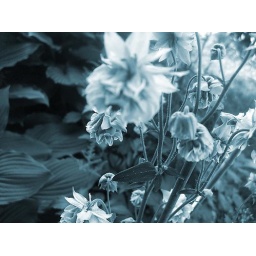
Some pretty flowers near the beach